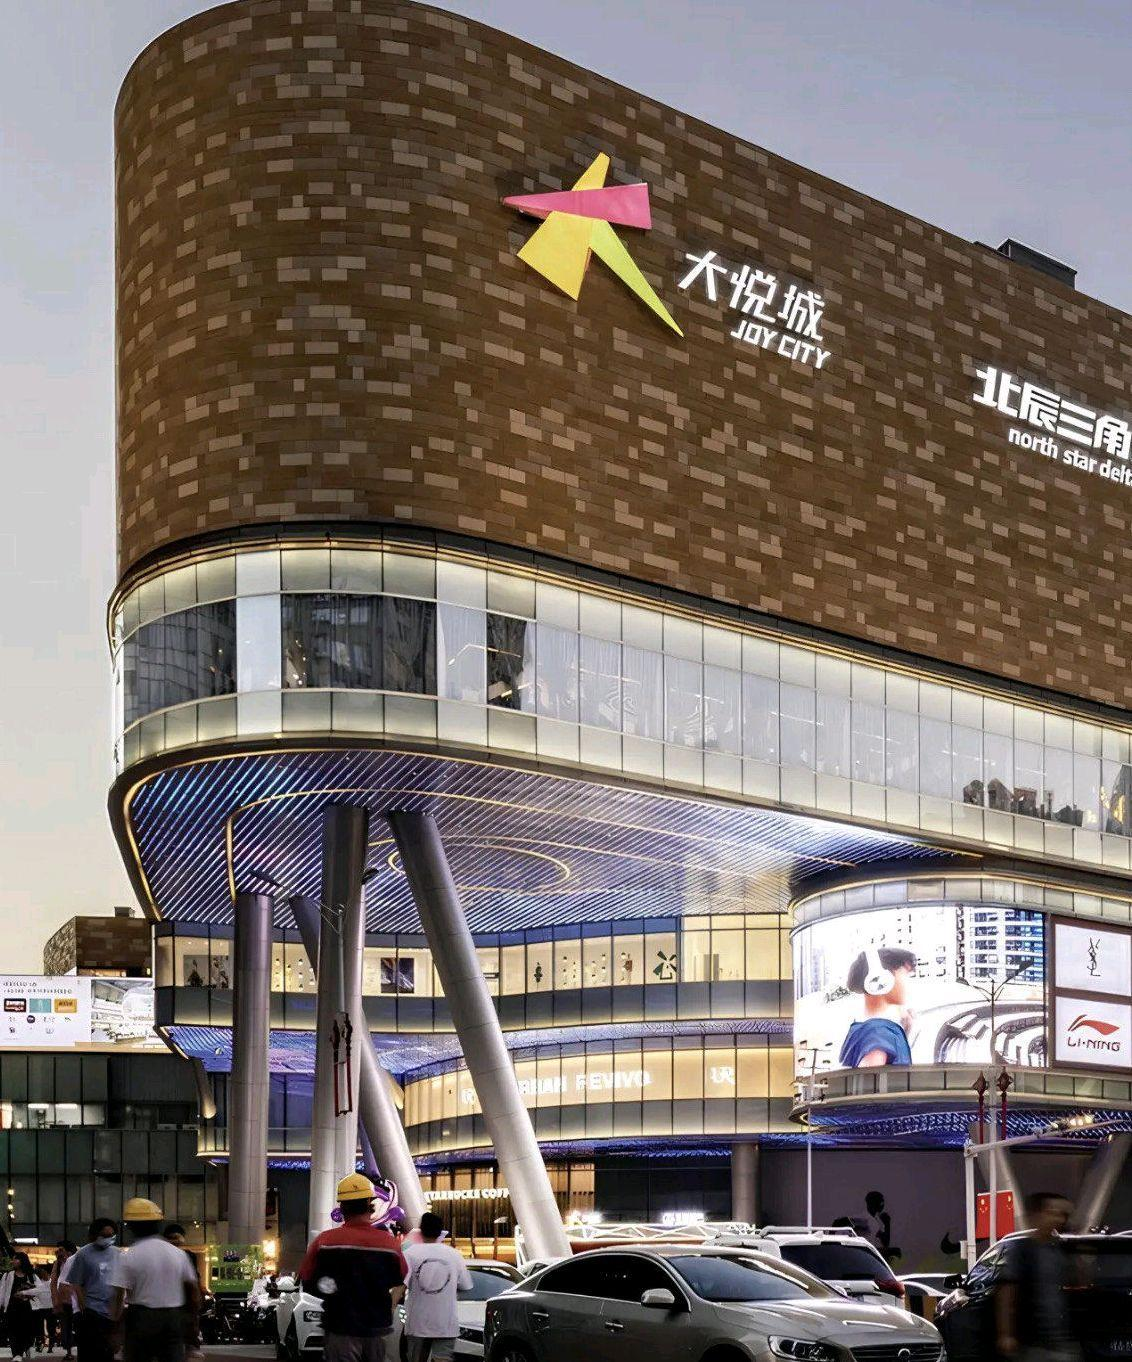
地标名称：长沙北辰三角洲大悦城
所在城市：长沙市·开福区